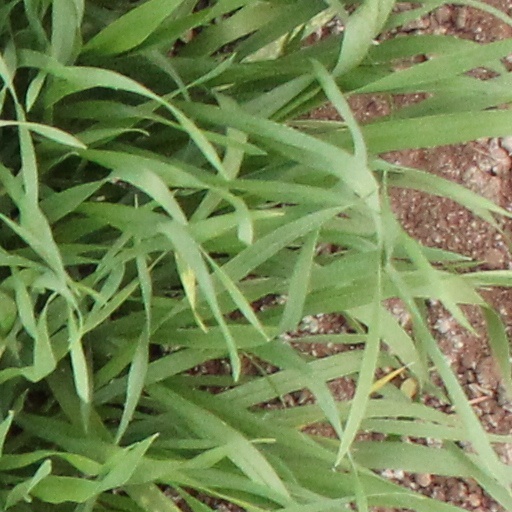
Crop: wheat